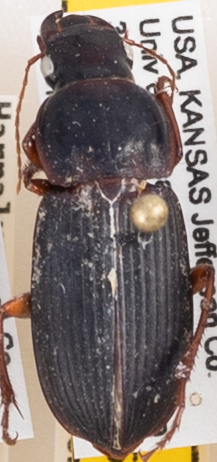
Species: Harpalus pensylvanicus
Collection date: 2021-08-25
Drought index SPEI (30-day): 0.824
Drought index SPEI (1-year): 0.02
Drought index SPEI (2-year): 0.42